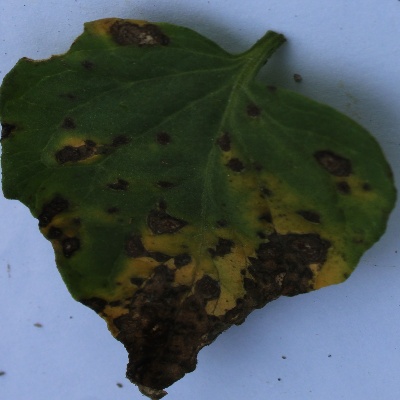
Crop: Tomato
Condition: leaf blight